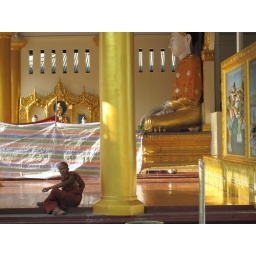
As a sign of respect, everyone must remove their shoes and socks before walking around Shwedagon.